John N. Hungerford

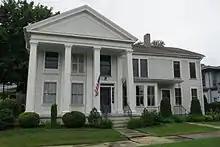
John N. Hungerford's house on 54 West First Street in Corning, New York

The two learned that not everyone was worthy of credit. Henry H. Birdsall and his wife took out a mortgage from the Geo. Washington Bank on a property that ended up in foreclosure proceedings in 1857; the matter was unsuccessfully appealed to the New York Court of Appeals in 1876.